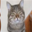
Label: cat